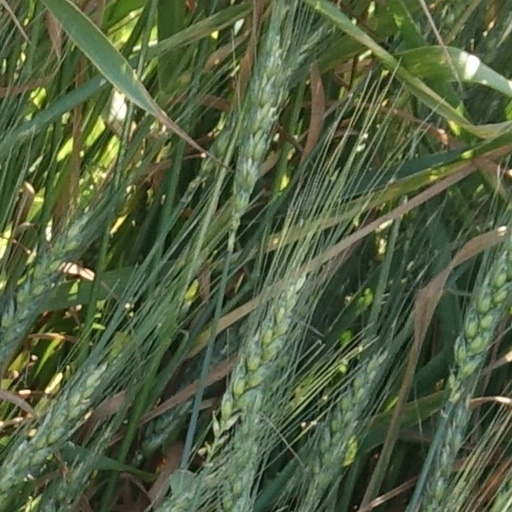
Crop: wheat